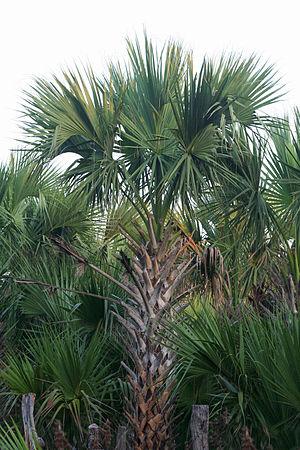
Sabal mexicana est une plante de la famille des Arecaceae qui appartient au genre Sabal.